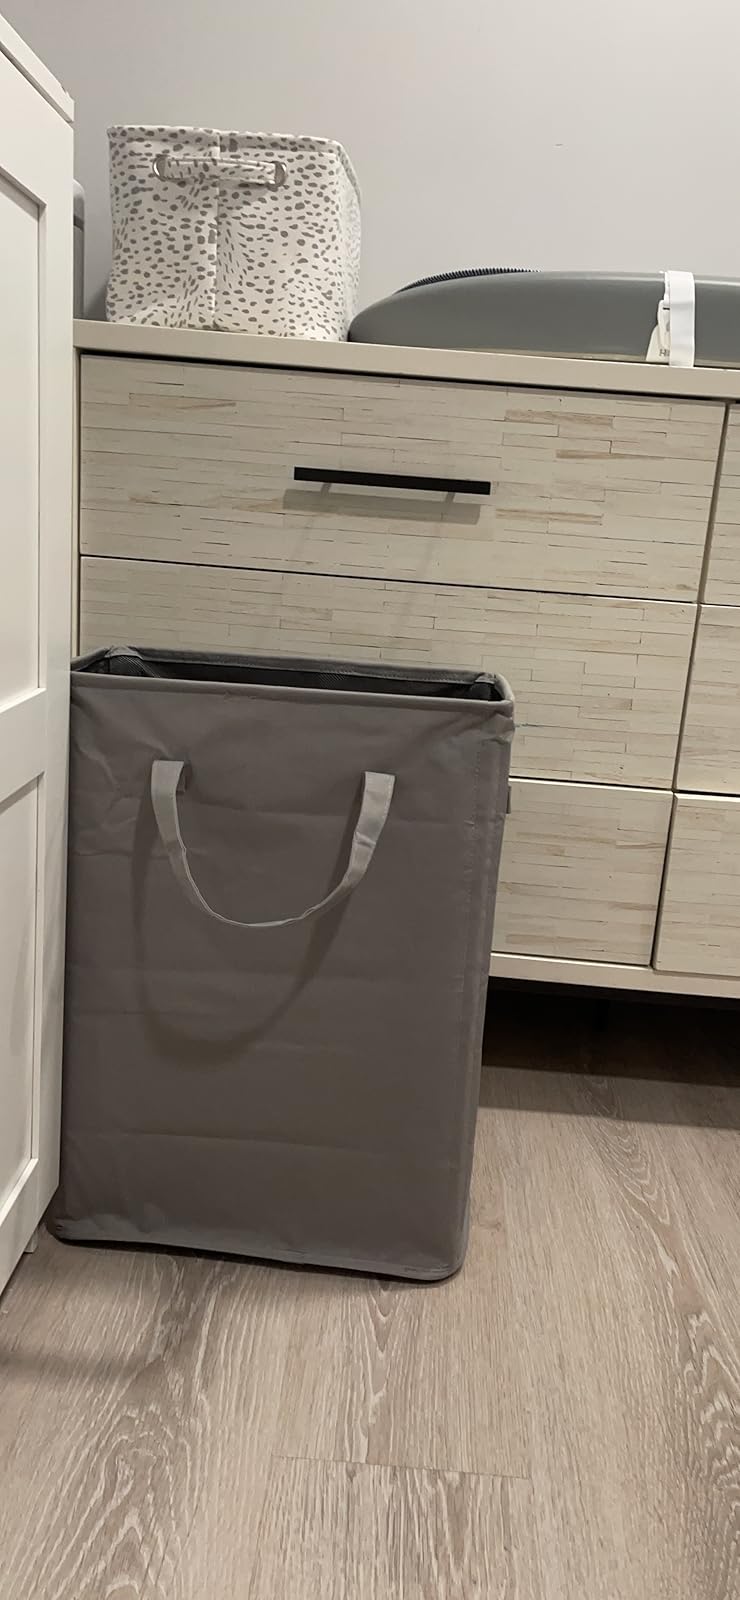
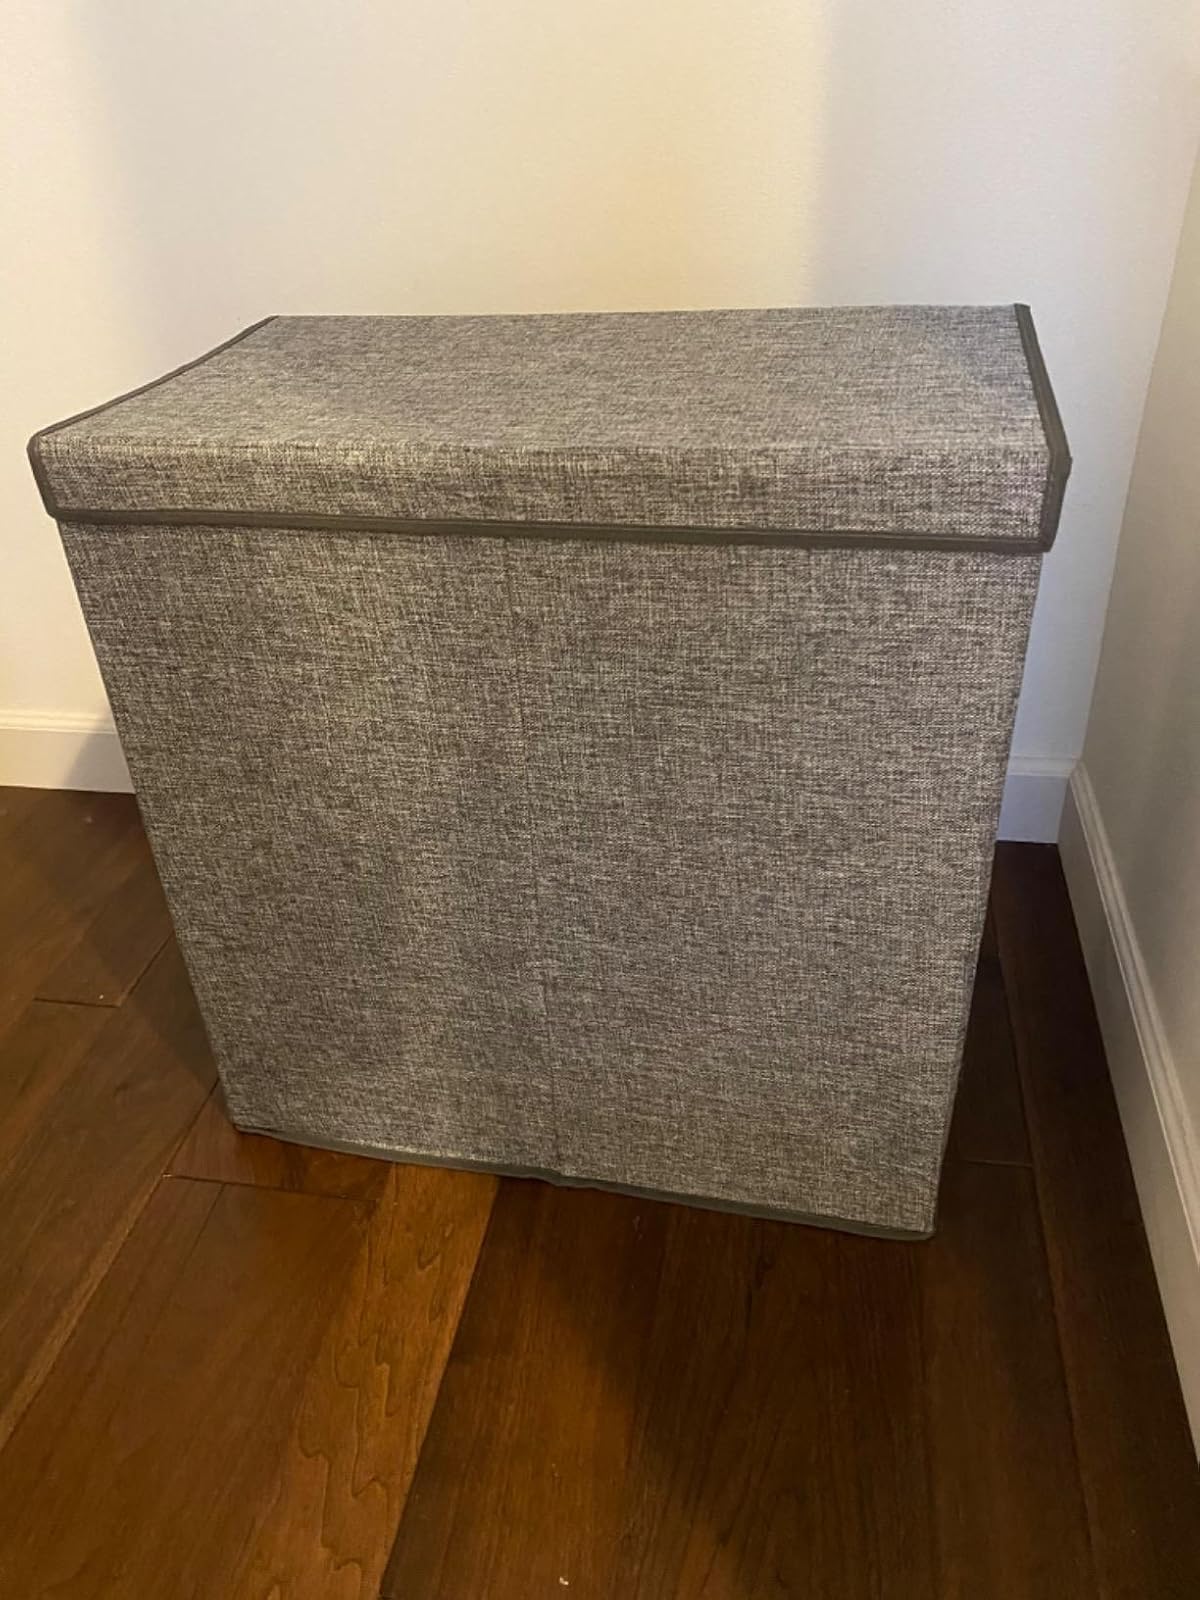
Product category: items_hamper
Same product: no